Ruddigore

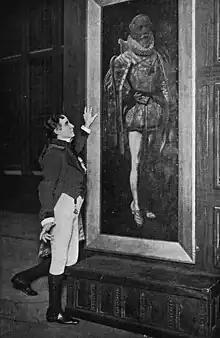
Henry Lytton as Sir Ruthven

Old Adam, Robin's faithful servant, arrives and addresses Robin as Sir Ruthven (pronounced "Rivven") Murgatroyd. Robin reveals that he is indeed Sir Ruthven, having fled his home twenty years previously to avoid inheriting the Baronetcy of Ruddigore and its attendant curse. He tells Adam never to reveal his true identity. Now Richard Dauntless, Robin's foster-brother, arrives after ten years at sea. Robin tells him that he is afraid to declare his love to Rose, and Richard offers to speak to her on his behalf. When Richard sees Rose, however, he falls in love with her himself and proposes immediately. After consulting her book of etiquette, Rose accepts. When Robin finds out what has happened, he points out his foster-brother's many flaws through a series of backhanded compliments. Realising her mistake, Rose breaks her engagement with Richard and accepts Robin.